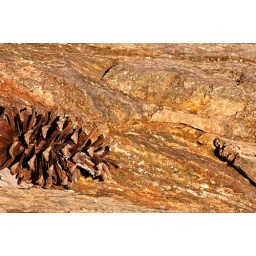
Project365!#12-a pine on the rocks a contrast in textures